Bitter Sweet Symphony

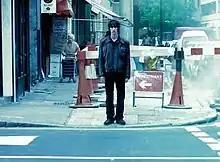
Screenshot from the music video, with Ashcroft in Hoxton, London

The "Bitter Sweet Symphony" music video was directed by Walter Stern and released on 11 June 1997. In the video, Ashcroft walks down a busy pavement in Hoxton, London, oblivious to passersby and bumping into them. At the end, the other Verve band members join him and walk down the street into the distance. Critics likened it to the 1991 Massive Attack video "Unfinished Sympathy", which has the singer Shara Nelson walking in Los Angeles. The music video was played frequently on music channels and was nominated for a number of awards, including three MTV Awards at the 1998 MTV Video Music Awards.